Panagia Episkopi

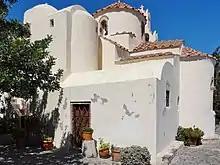
Latin chapel at the south-east side of the church

In later years, the dispute between the Orthodox and Catholic islanders flared up again. The new dispute was centered around the Feast of the Assumption, namely who would have the first service on the previous day, and who would celebrate the main liturgy on the feast day itself. The conflict intensified until 1758, when Patriarch Cyril V of Constantinople decreed that all Orthodox Christians who shared a church with Catholics, would be excommunicated. Sultan Mustafa III issued a "firman" (decree) transferring the church to the Orthodox community. The Catholics ignored this decree, feeling secure in the protection of the Western ambassadors in Constantinople, and continued to celebrate Mass in the church. In 1767, the Patriarch and Sultan issued a new decree, requiring the Catholics to erect an annex to the church, which would be dedicated to their services. In the same year, a small room with a barrel vault was built onto the southeast part of the church. It can be reached through a door on the southern wall, and is broken through to the chancel, which houses both the Orthodox and the Roman Catholic altars.